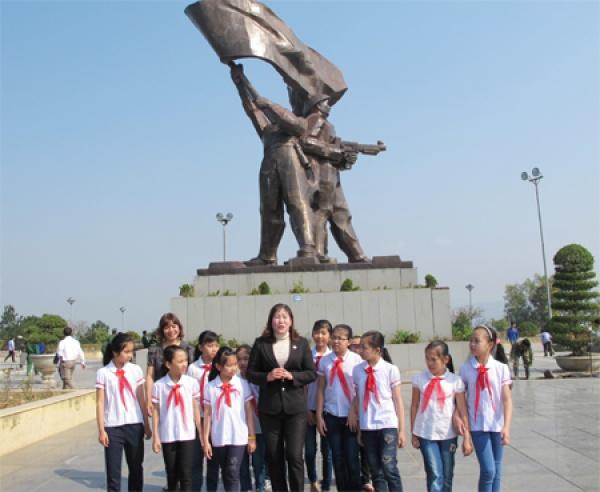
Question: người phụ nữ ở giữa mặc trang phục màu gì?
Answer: người phụ nữ ở giữa mặc trang phục màu đen